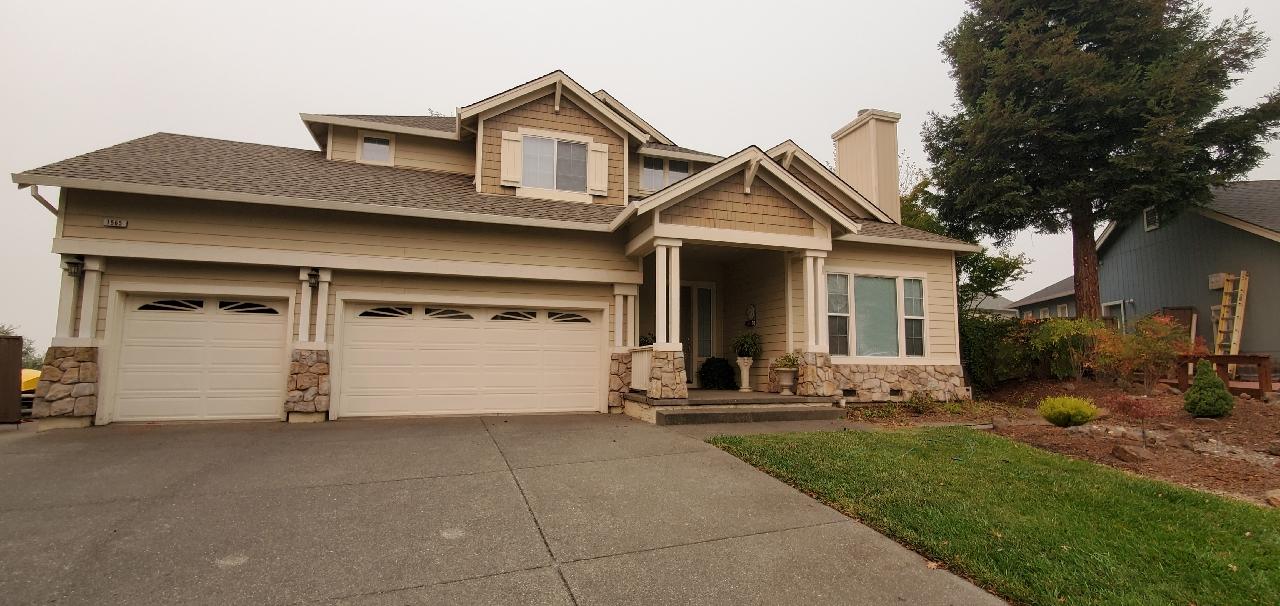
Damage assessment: no_damage